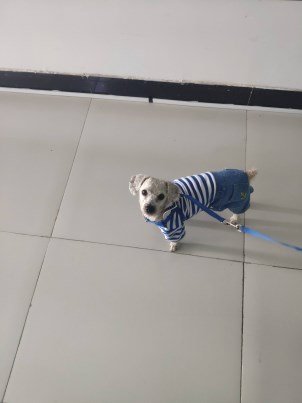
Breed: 2925-n000114-toy_poodle